Pederin

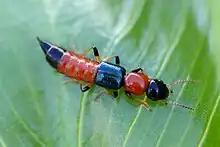
"Paederus littoralis"

An efficient total synthesis of pederin is known. Beginning with (+)-benzoylselenopederic acid, Zn(BH) reduction is applied, introducing stereoselective reduction of the acyclic ketone. Michael addition of nitromethane is performed. After several steps of Moffatt oxidation, phenylselenation, hydrolysis, and reduction, pederic acid is reached.